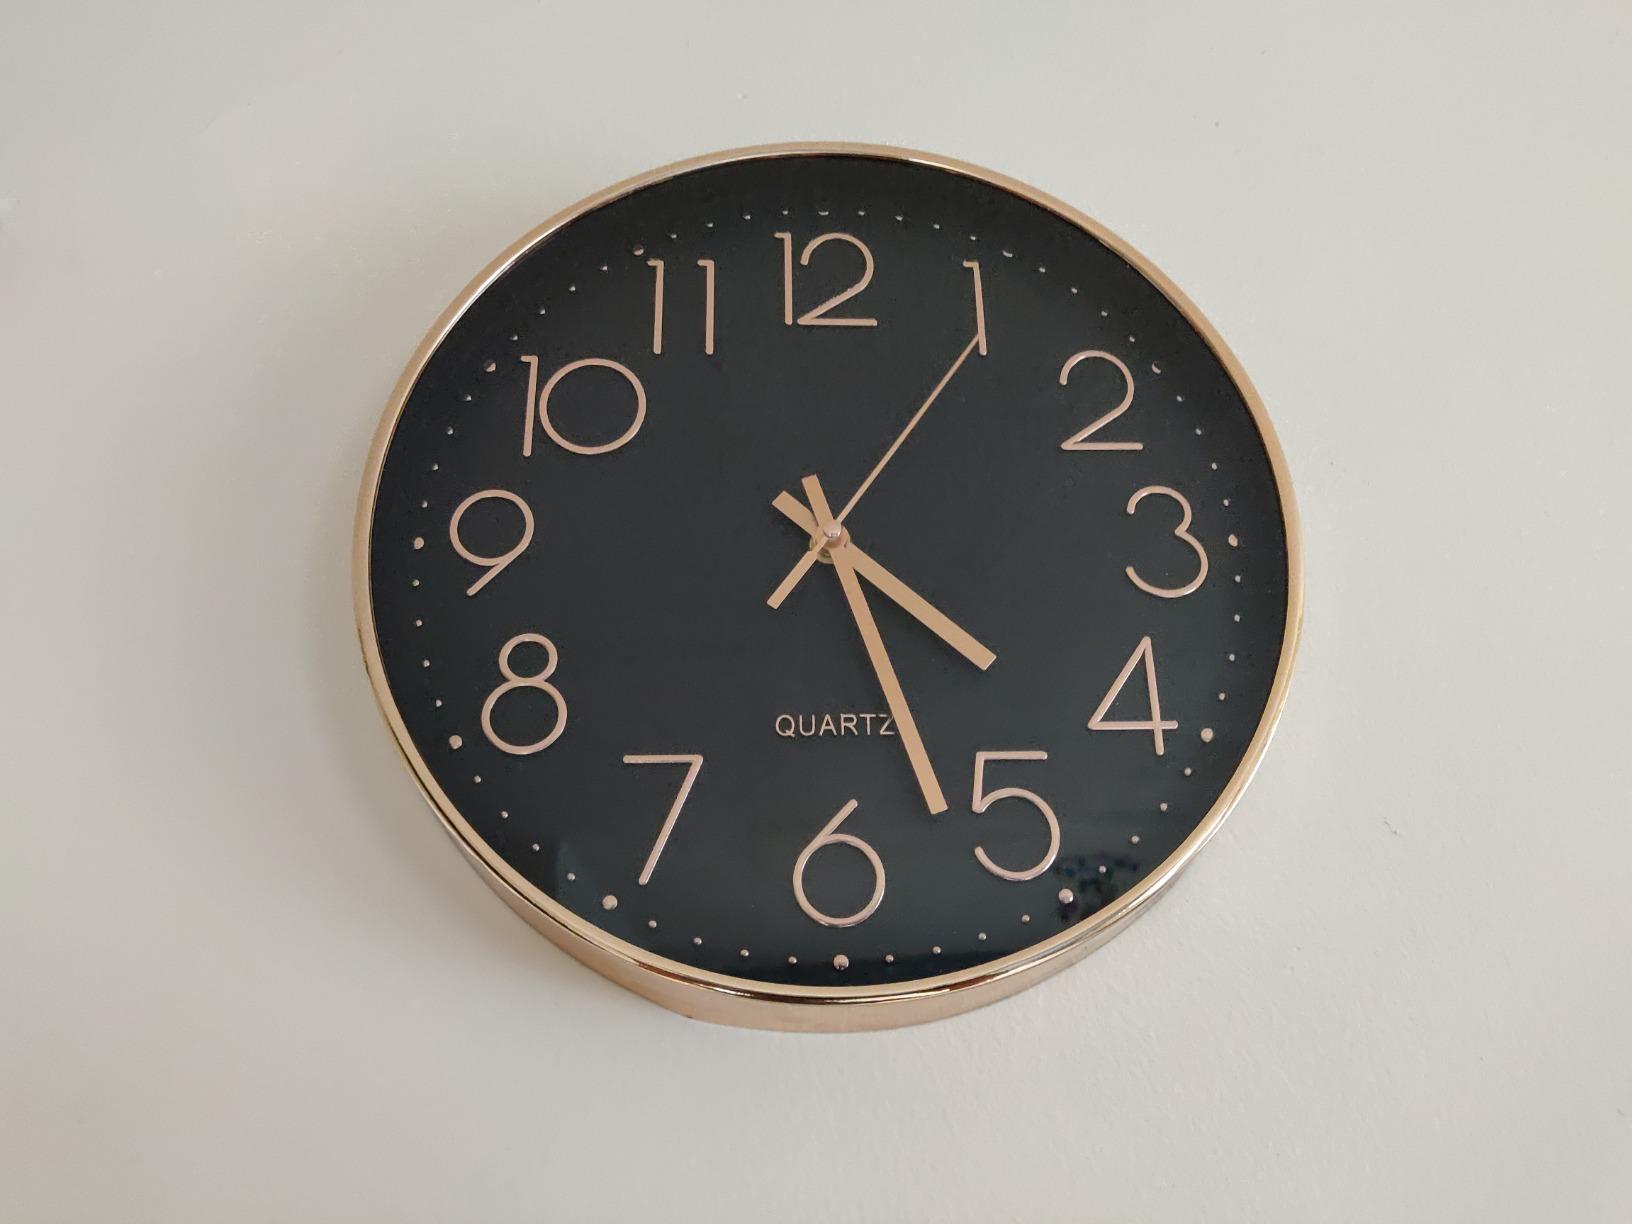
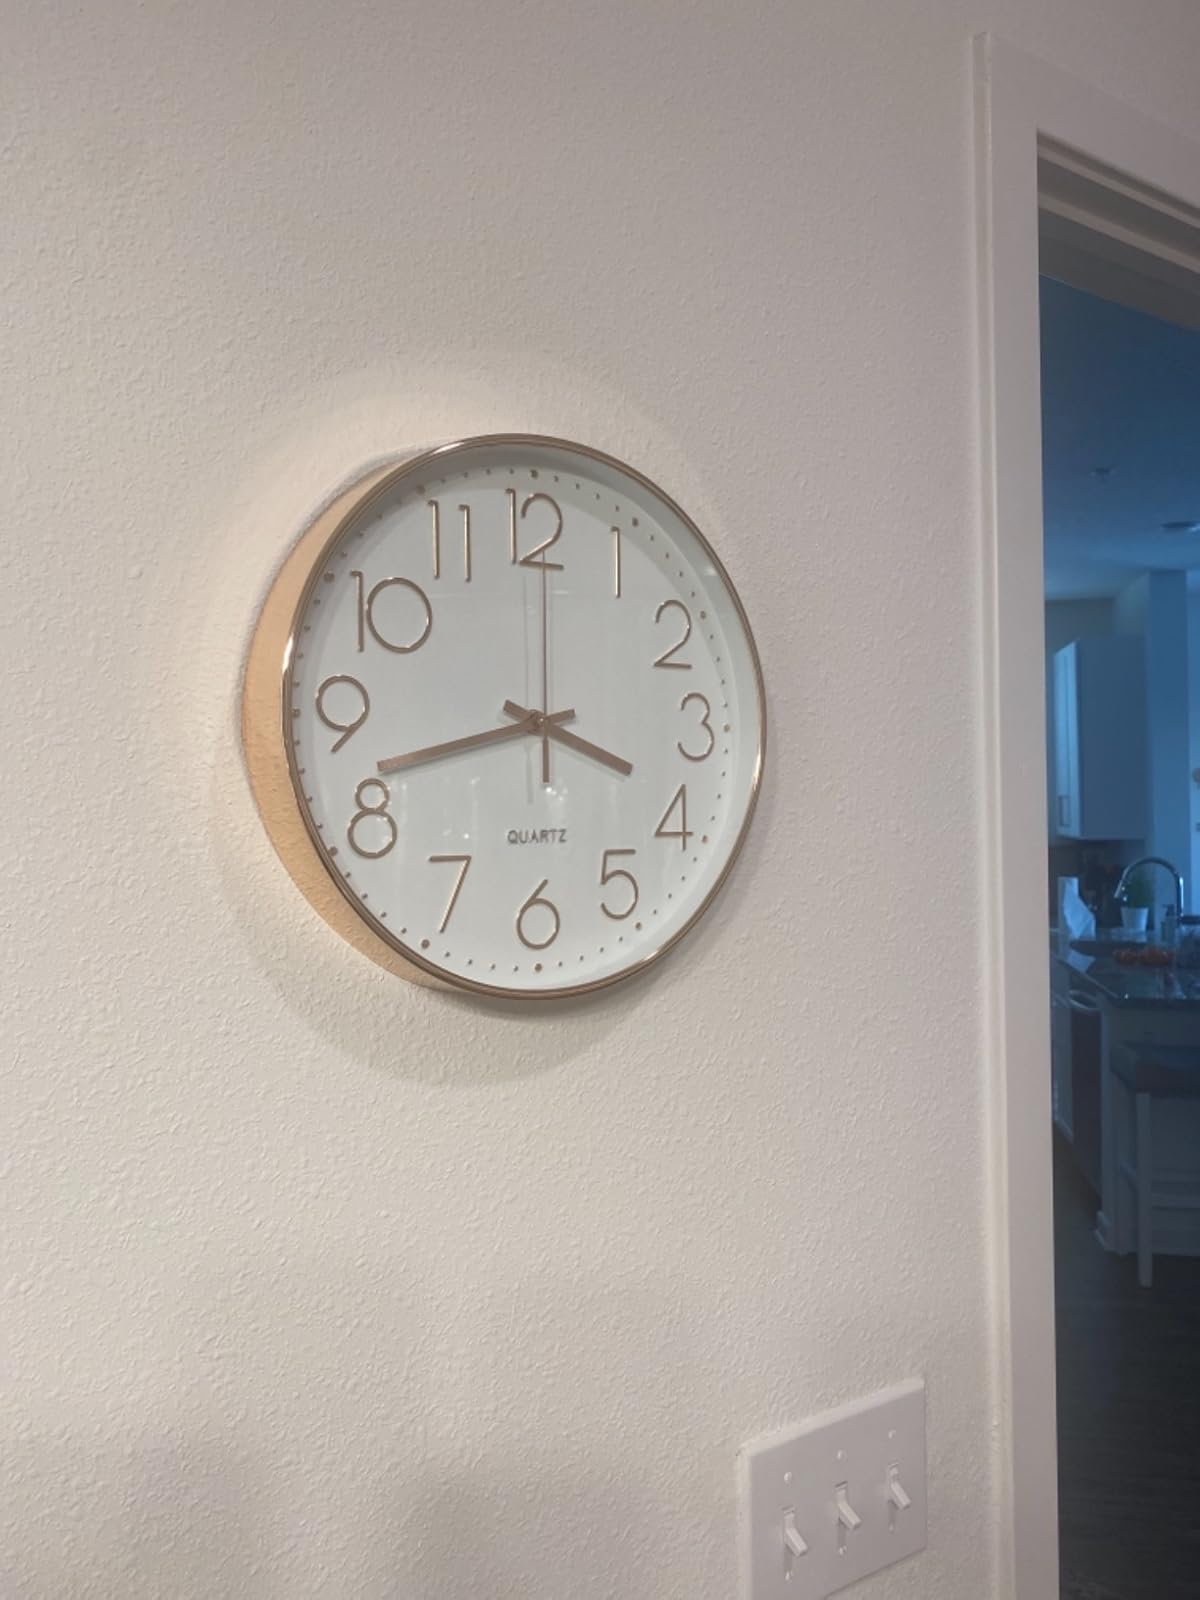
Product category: clock
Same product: no